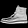
Label: Ankle boot